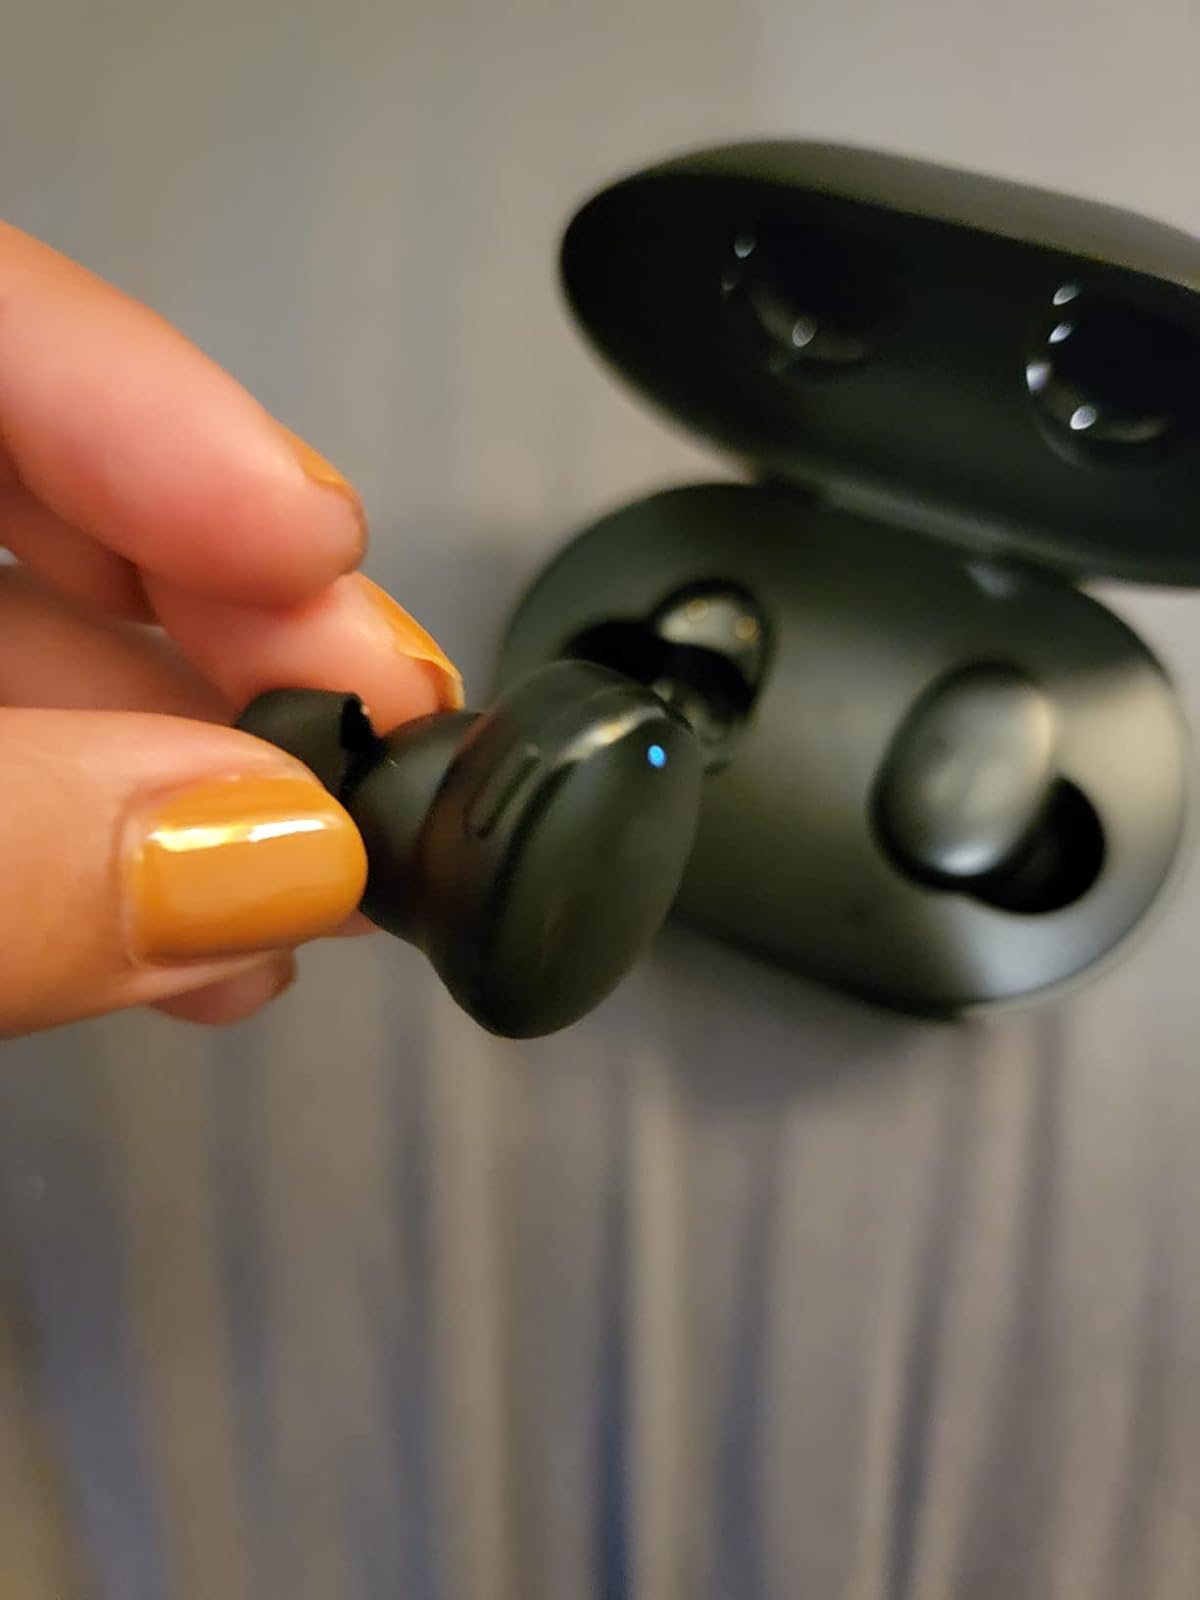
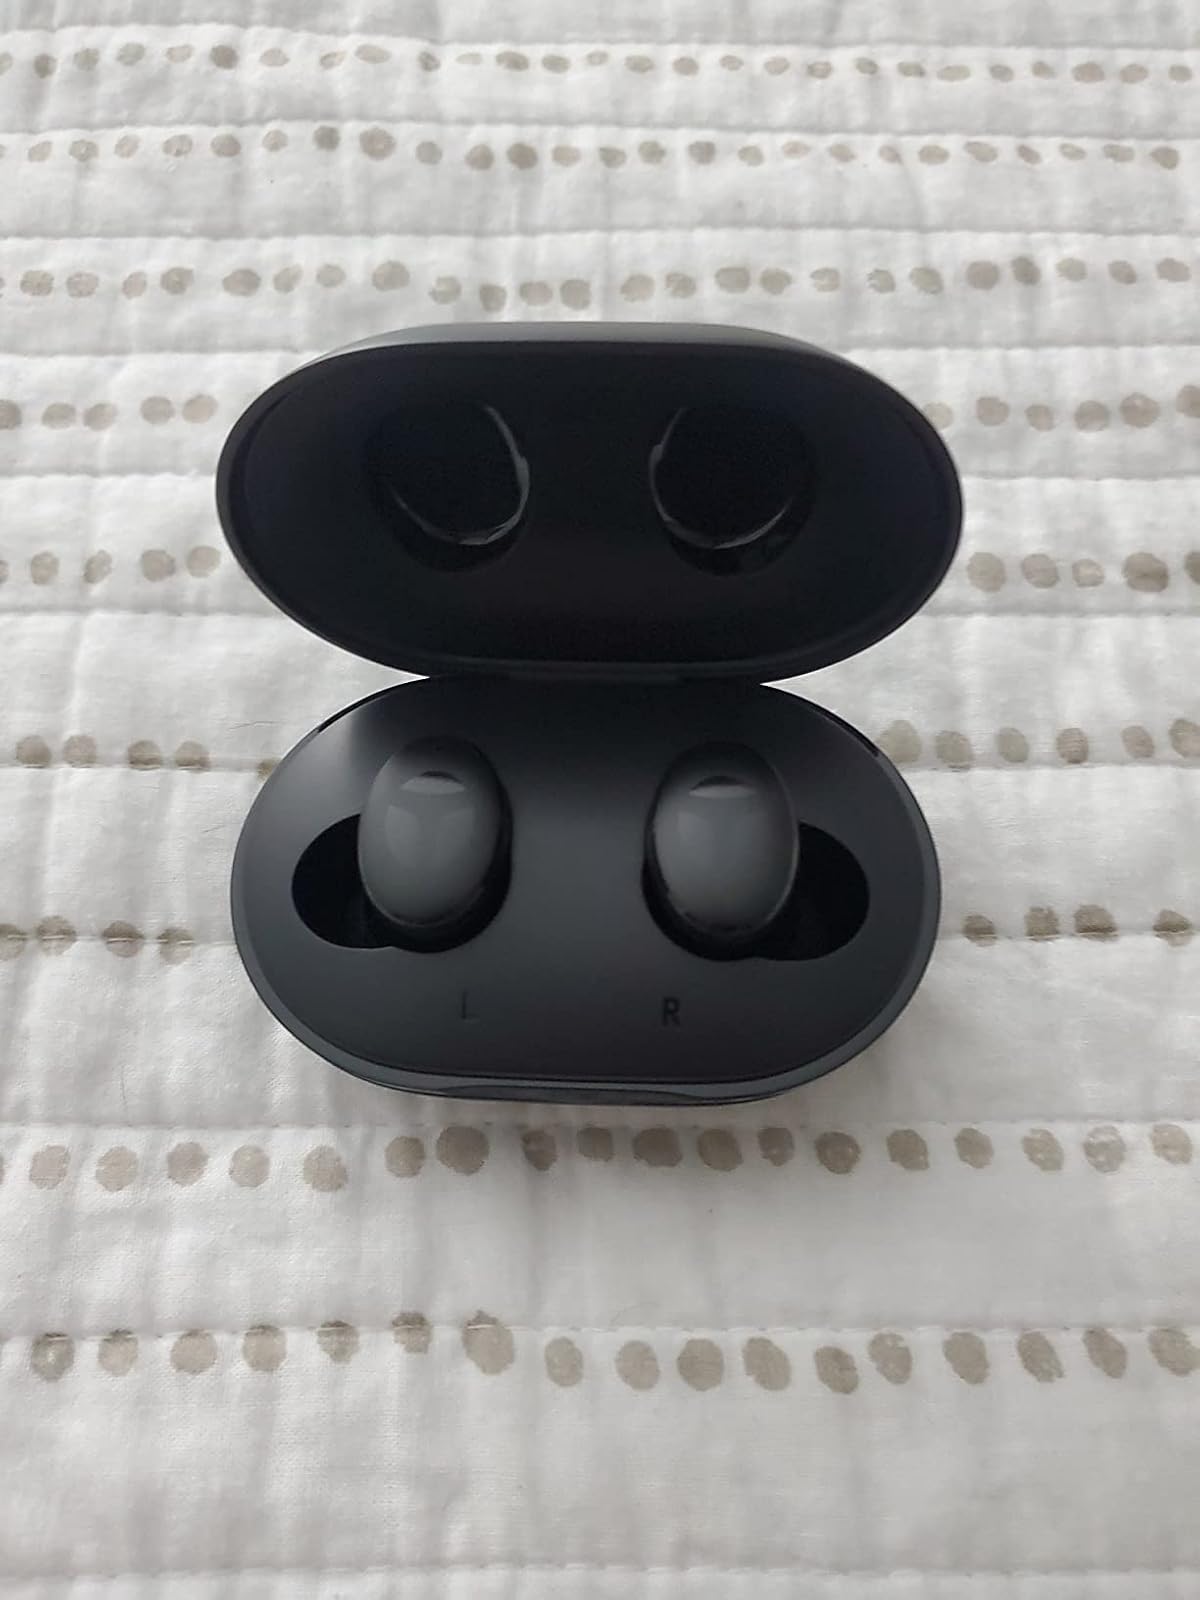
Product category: earbuds
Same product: yes